Catherine de' Medici

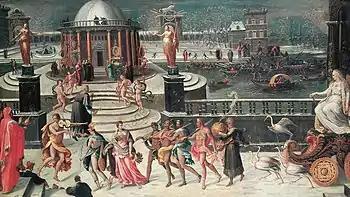
"Triumph of Winter", by Antoine Caron, c. 1568

Catherine had at least taken the precaution of marrying Margaret, her youngest daughter, to Navarre. Margaret, however, became almost as much of a thorn in Catherine's side as Francis, and in 1582, she returned to the French court without her husband. Catherine was heard yelling at her for taking lovers. Catherine sent Pomponne de Bellièvre to Navarre to arrange Margaret's return. In 1585, Margaret fled Navarre again. She retreated to her property at Agen and begged her mother for money. Catherine sent her only enough "to put food on her table". Moving on to the fortress of Carlat, Margaret took a lover called d'Aubiac. Catherine asked Henry to act before Margaret brought shame on them again. In October 1586, therefore, he had Margaret locked up in the Château d'Usson. D'Aubiac was executed, though not, despite Catherine's wish, in front of Margaret. Catherine cut Margaret out of her will and never saw her again.